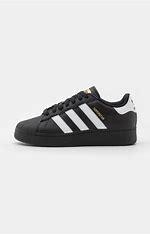
Brand: Adidas
Model: Superstar XLG